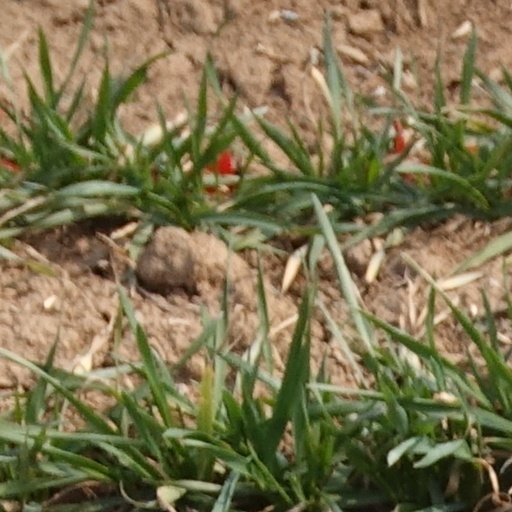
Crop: wheat